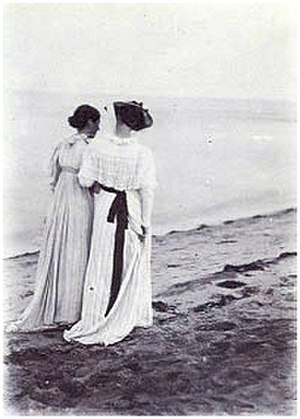
Sommeraften på Skagen Sønderstrand / Galleri
Foto af P.S. Krøyer Anna Ancher og Marie Krøyer på Skagens Sønderstrand
Et af P.S. Krøyers mest omtalte malerier, Sommeraften på Skagen Sønderstrand, blev solgt hos Bruun Rasmussen Kunstauktioner i København den 29. august 1978 for 520.000 kr. til den tyske bladkonge Axel Springer, hvis enke senere forærede det til Skagens Museum, som modtog det i 1986, som tak for danskernes indsats for redning af jøderne i Danmark under 2. verdenskrig i 1943. Da maleriet dukkede op i Danmark var det så godt som ukendt. Det var købt på en udstilling i München i 1895 for små 5.000 kr. af den tyske operasangerinde Lilli Lehmann og havde i en årrække hængt i en østrigsk bjerghytte.